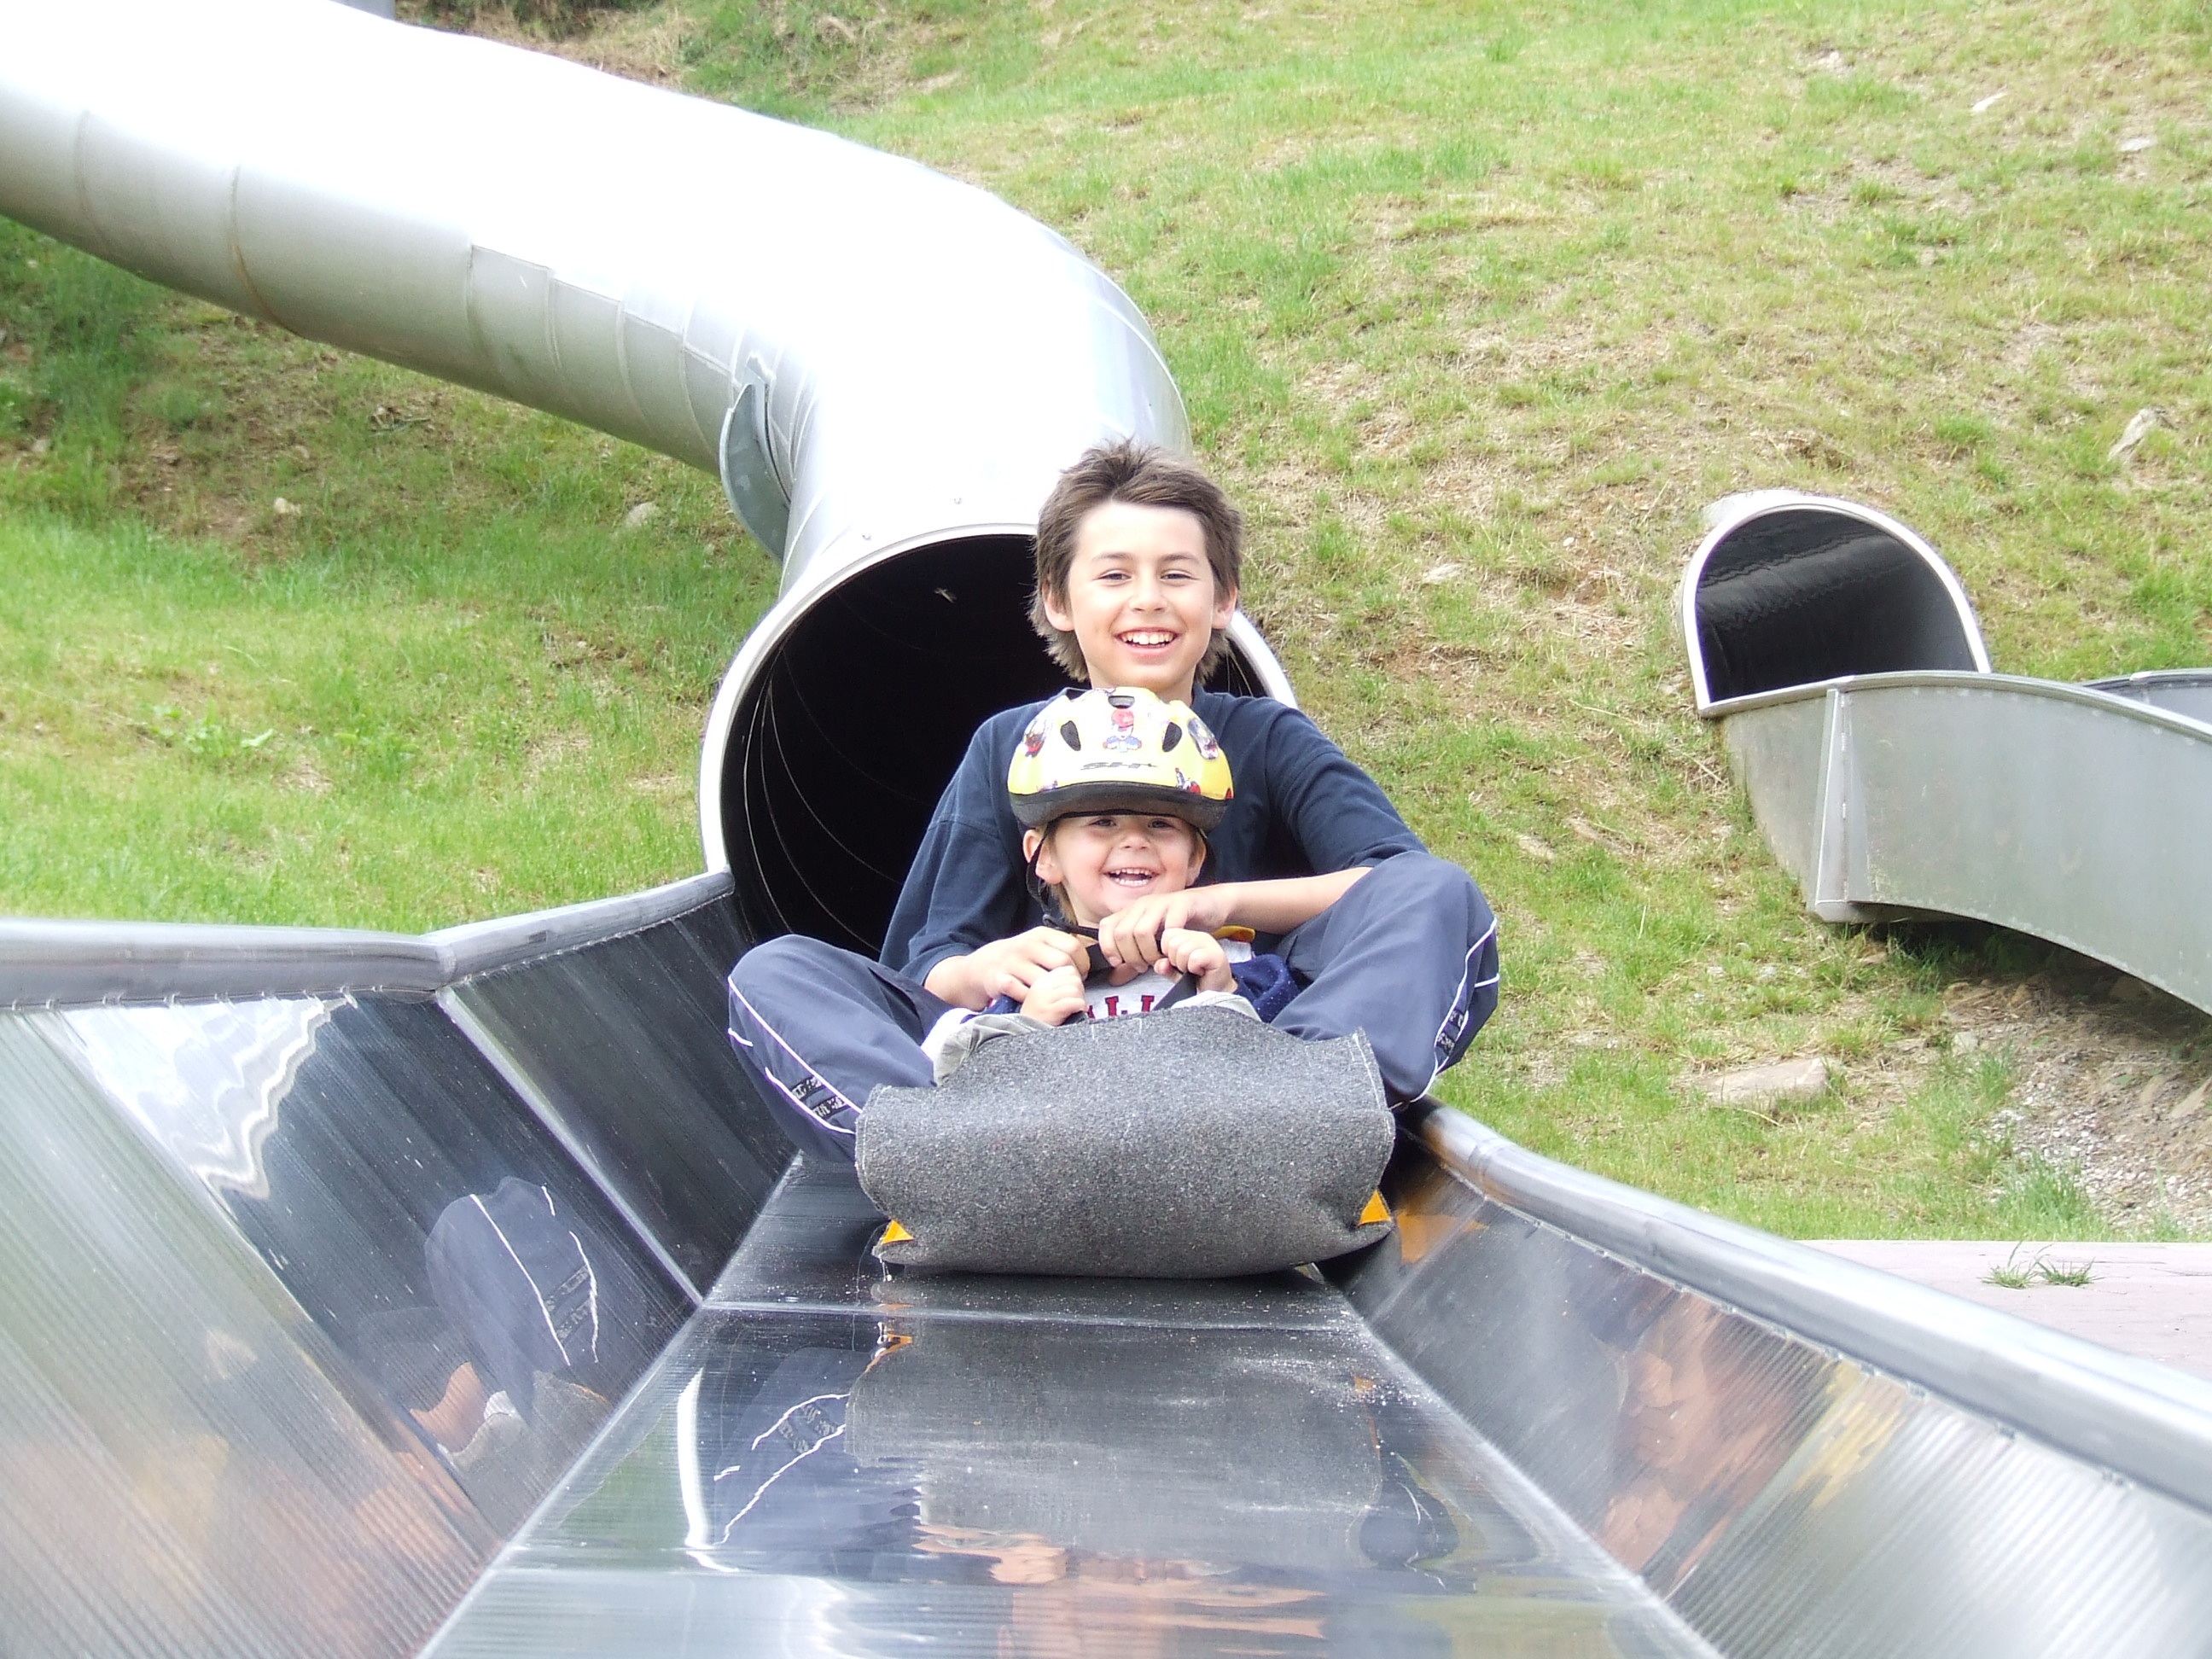
swimming pool, sitting, leisure, children, fun, slide, activities, human positions